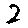
Label: 2